Future of the Royal Navy

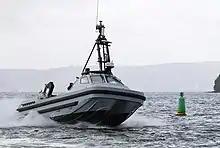
RNMB "Harrier" on the Clyde in 2020

The 2015 SDSR specified that only 12 mine-counter measure vessels were planned to exist in Joint Force 2025. The three oldest "Sandown"-class minehunters were decommissioned. At one point it was anticipated that the UK and France would collaborate on a Maritime Mine Counter Measures project. At DESI 2017, the First Sea Lord mentioned that the Royal Navy aimed to accelerate the incremental delivery of future mine countermeasures and hydrographic capability (MHC) programme.